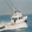
Label: ship